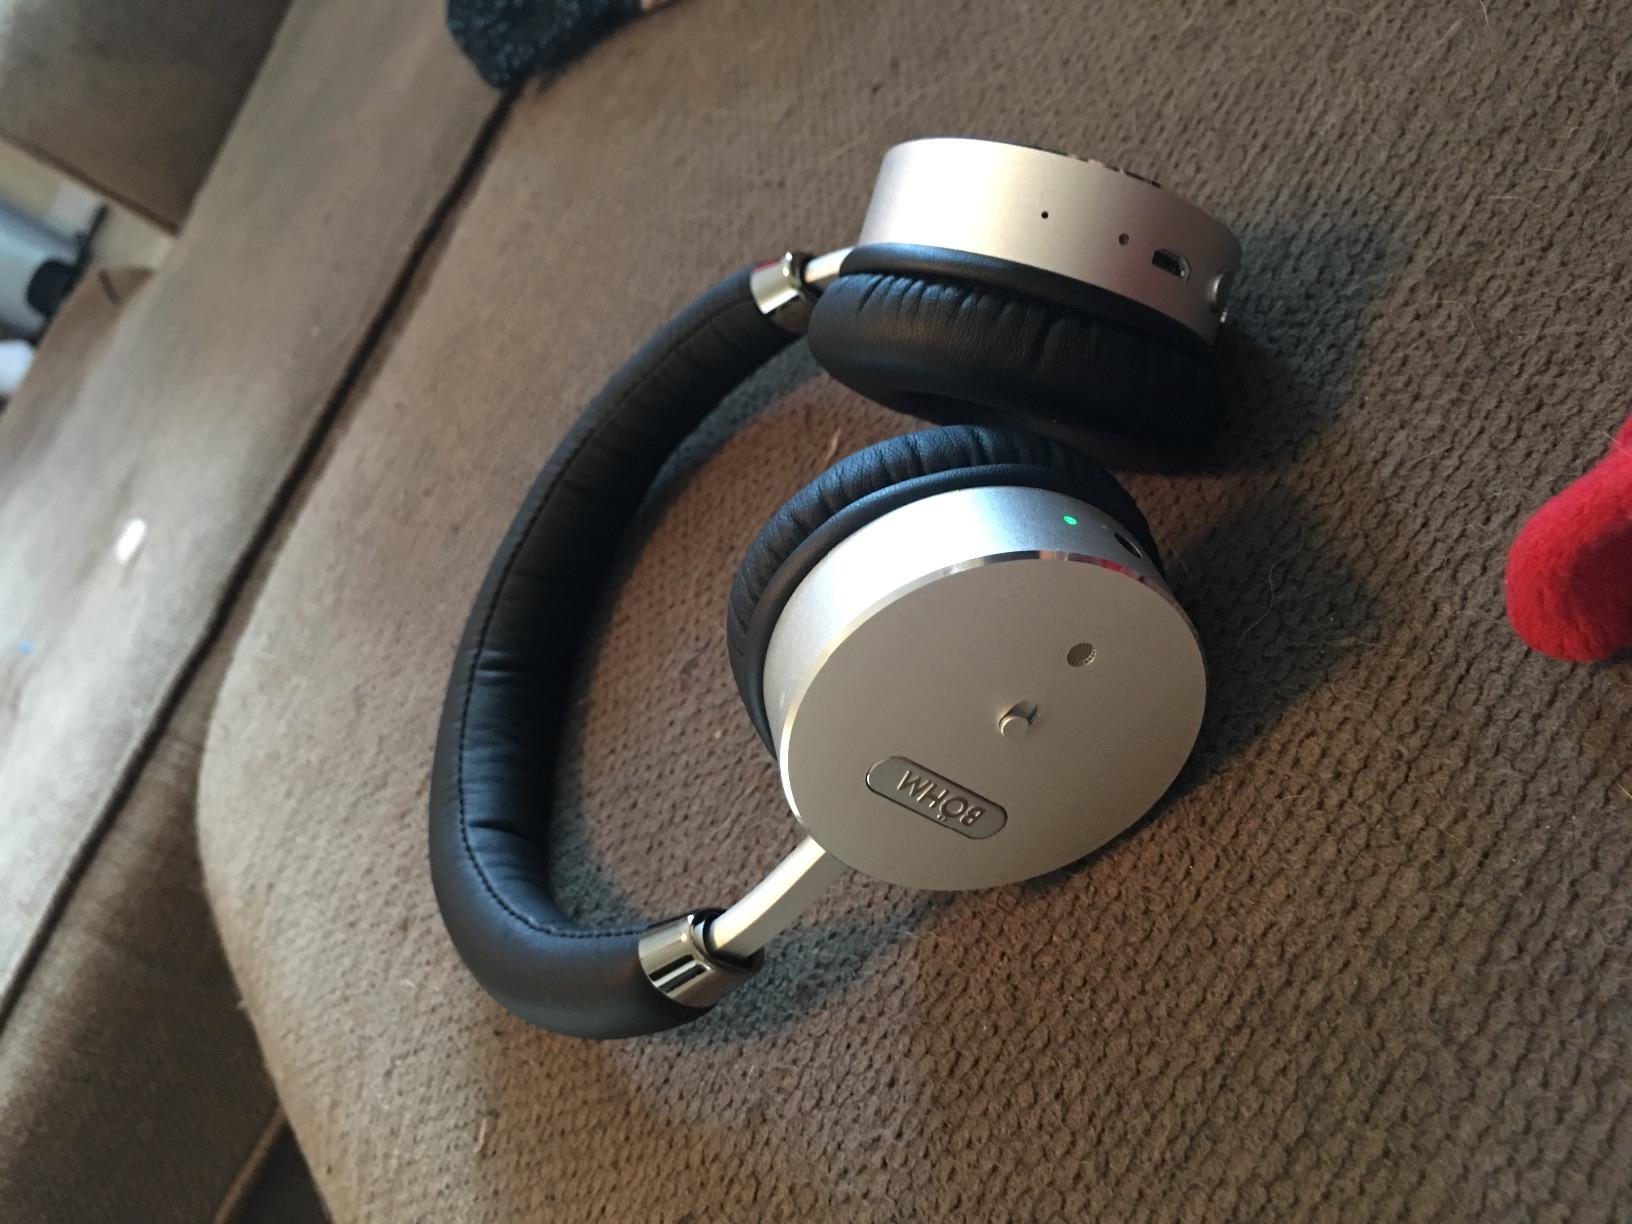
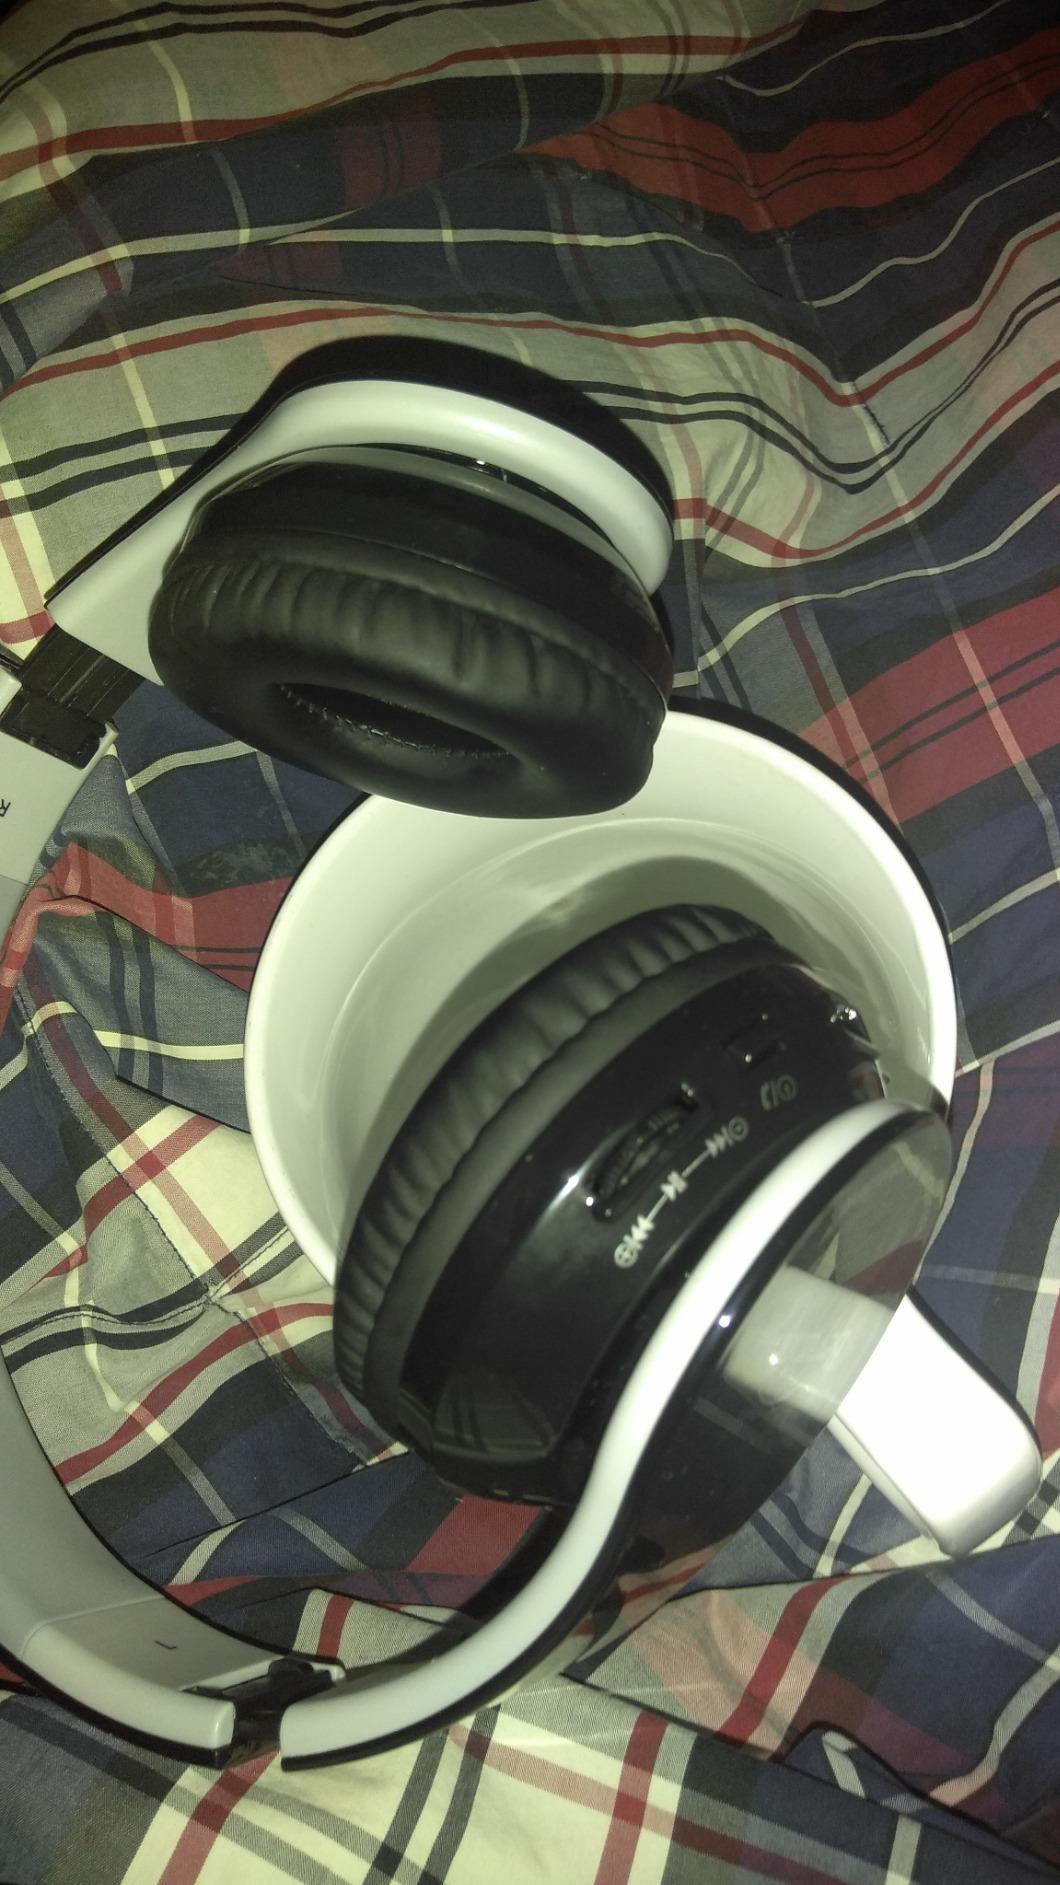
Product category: headphones
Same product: no